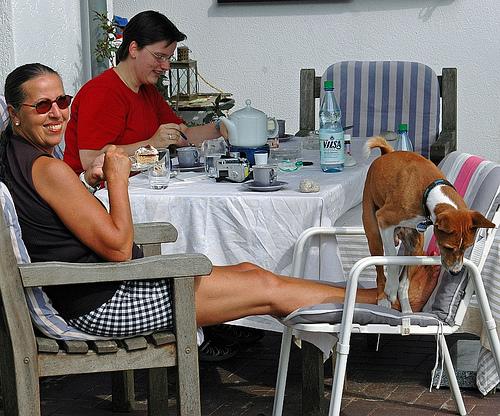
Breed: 243-n000103-basenji